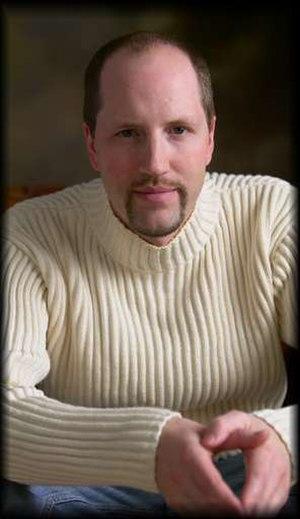
Bradley Joseph est un compositeur, un pianiste et un claviériste américain qui a travaillé avec des musiciens internationaux tels que Yanni et Sheena Easton. Il paraît sur l'album "Yanni Live at the Acropolis" sorti en 1993. Sa musique touche les styles de musique instrumentale, musique légère, smooth jazz, new age et la musique classique, des solos de piano aux orchestrations pleines.